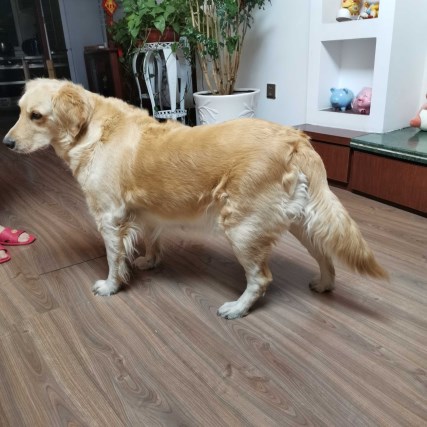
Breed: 5355-n000126-golden_retriever